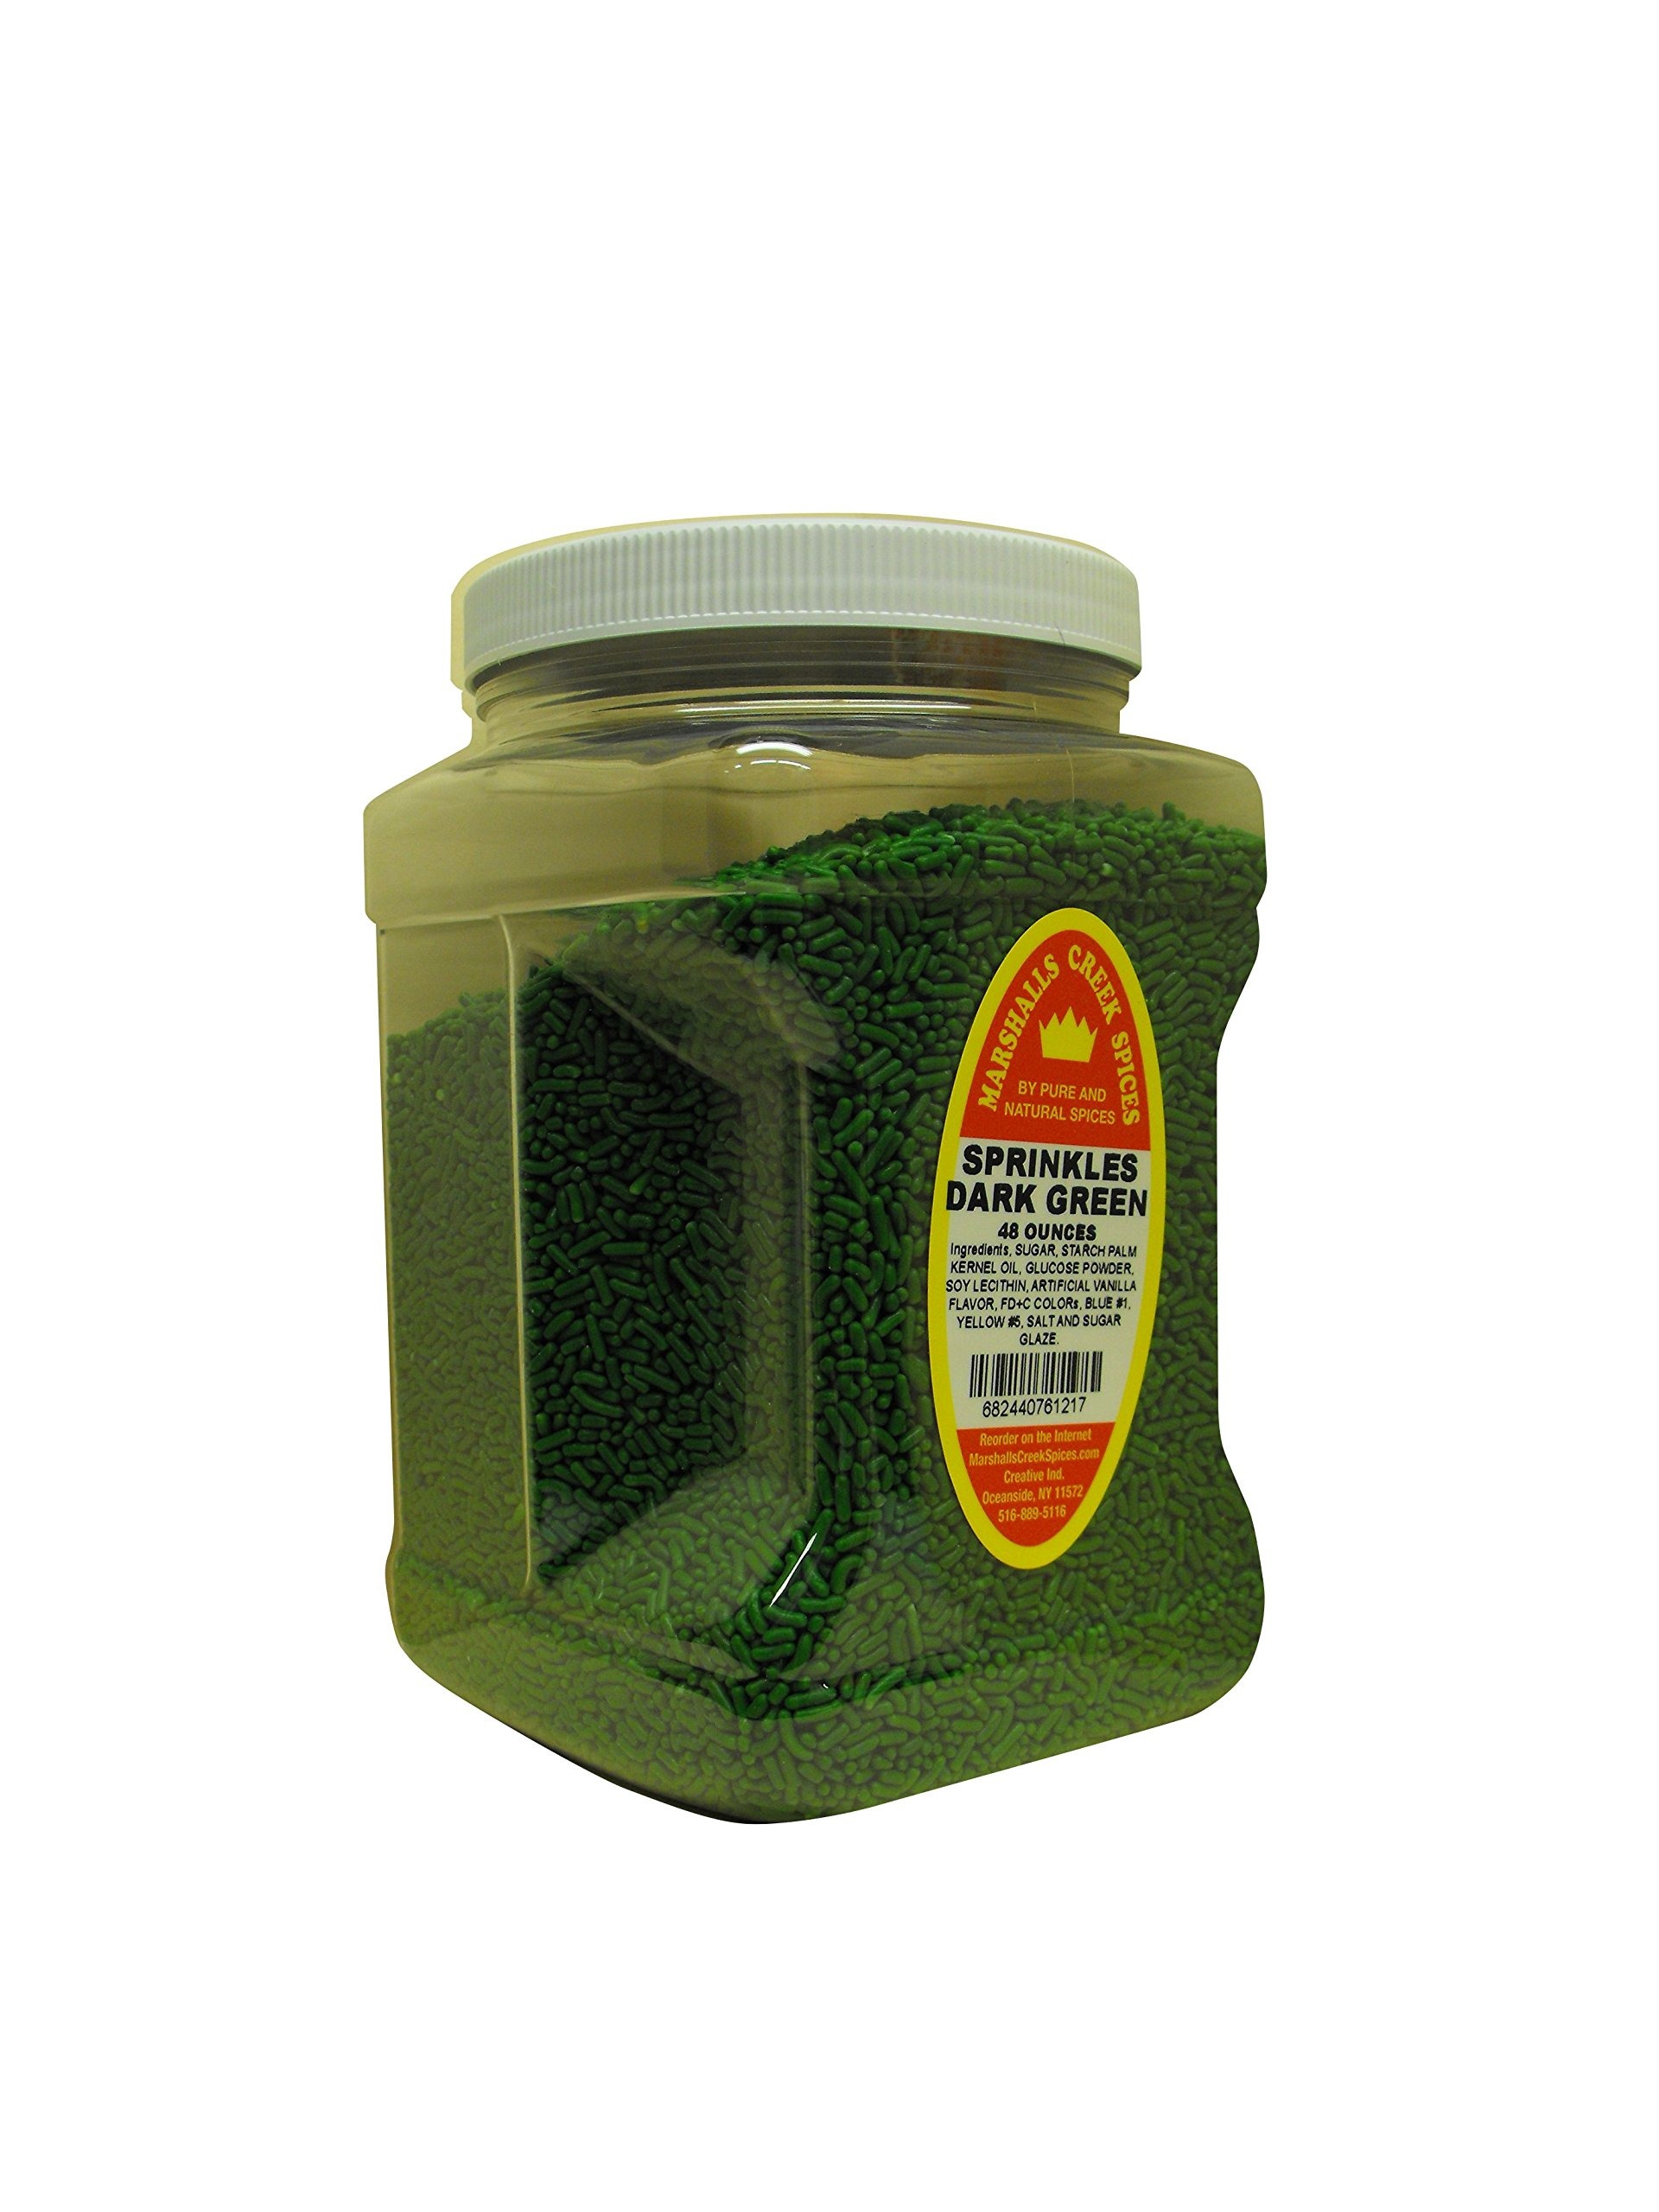
Item Name: Family Size Marshalls Creek Spices Sprinkles Dark Green Seasoning, 40 Ounce …
Bullet Point 1: Marshalls Creek Spices buys in small quantities and packs weekly providing the freshest spices possible. Fresher spices means more flavor and a longer shelf life.
Bullet Point 2: No Fillers - No MSG
Bullet Point 3: All Natural & Kosher
Bullet Point 4: Flat Rate Shipping Per Order. No Limit
Product Description: Ingredients, SUGAR, STARCH PALM KERNEL OIL, GLUCOSE POWDER, SOY LECITHIN, ARTIFICIAL VANILLA FLAVOR, FD+C COLORs, BLUE #1, YELLOW #5, SALT AND SUGAR GLAZE.
Value: 40.0
Unit: Ounce

Price: 30.99